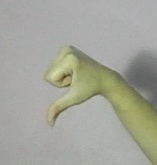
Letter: waw